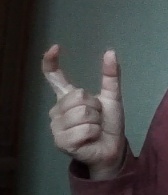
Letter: nun